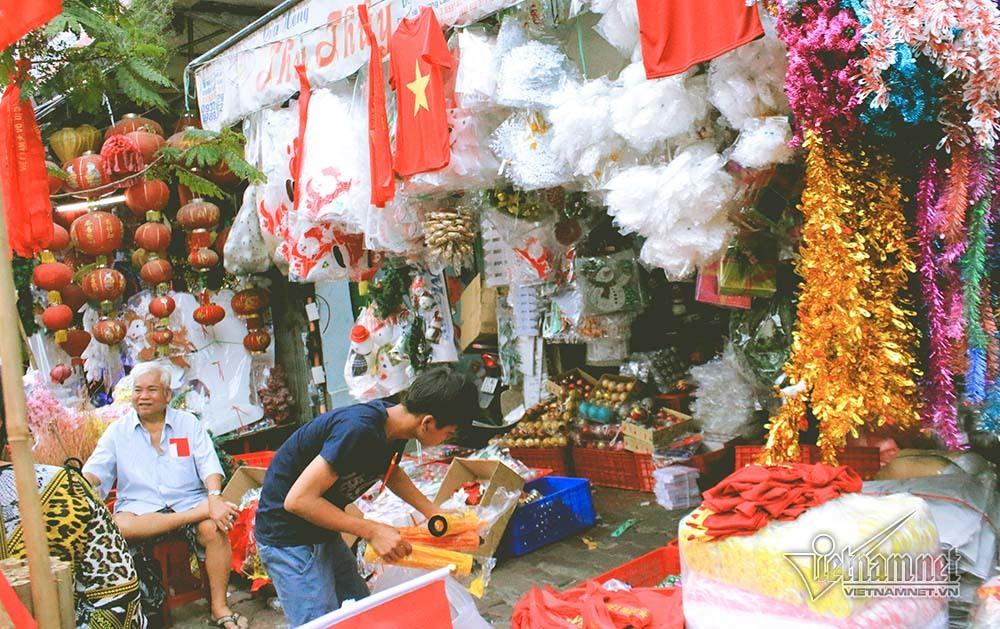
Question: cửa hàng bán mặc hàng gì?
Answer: cửa hàng bán đồ trang trí